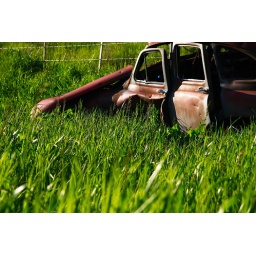
Old car set in tall grass spotted on the side of the road